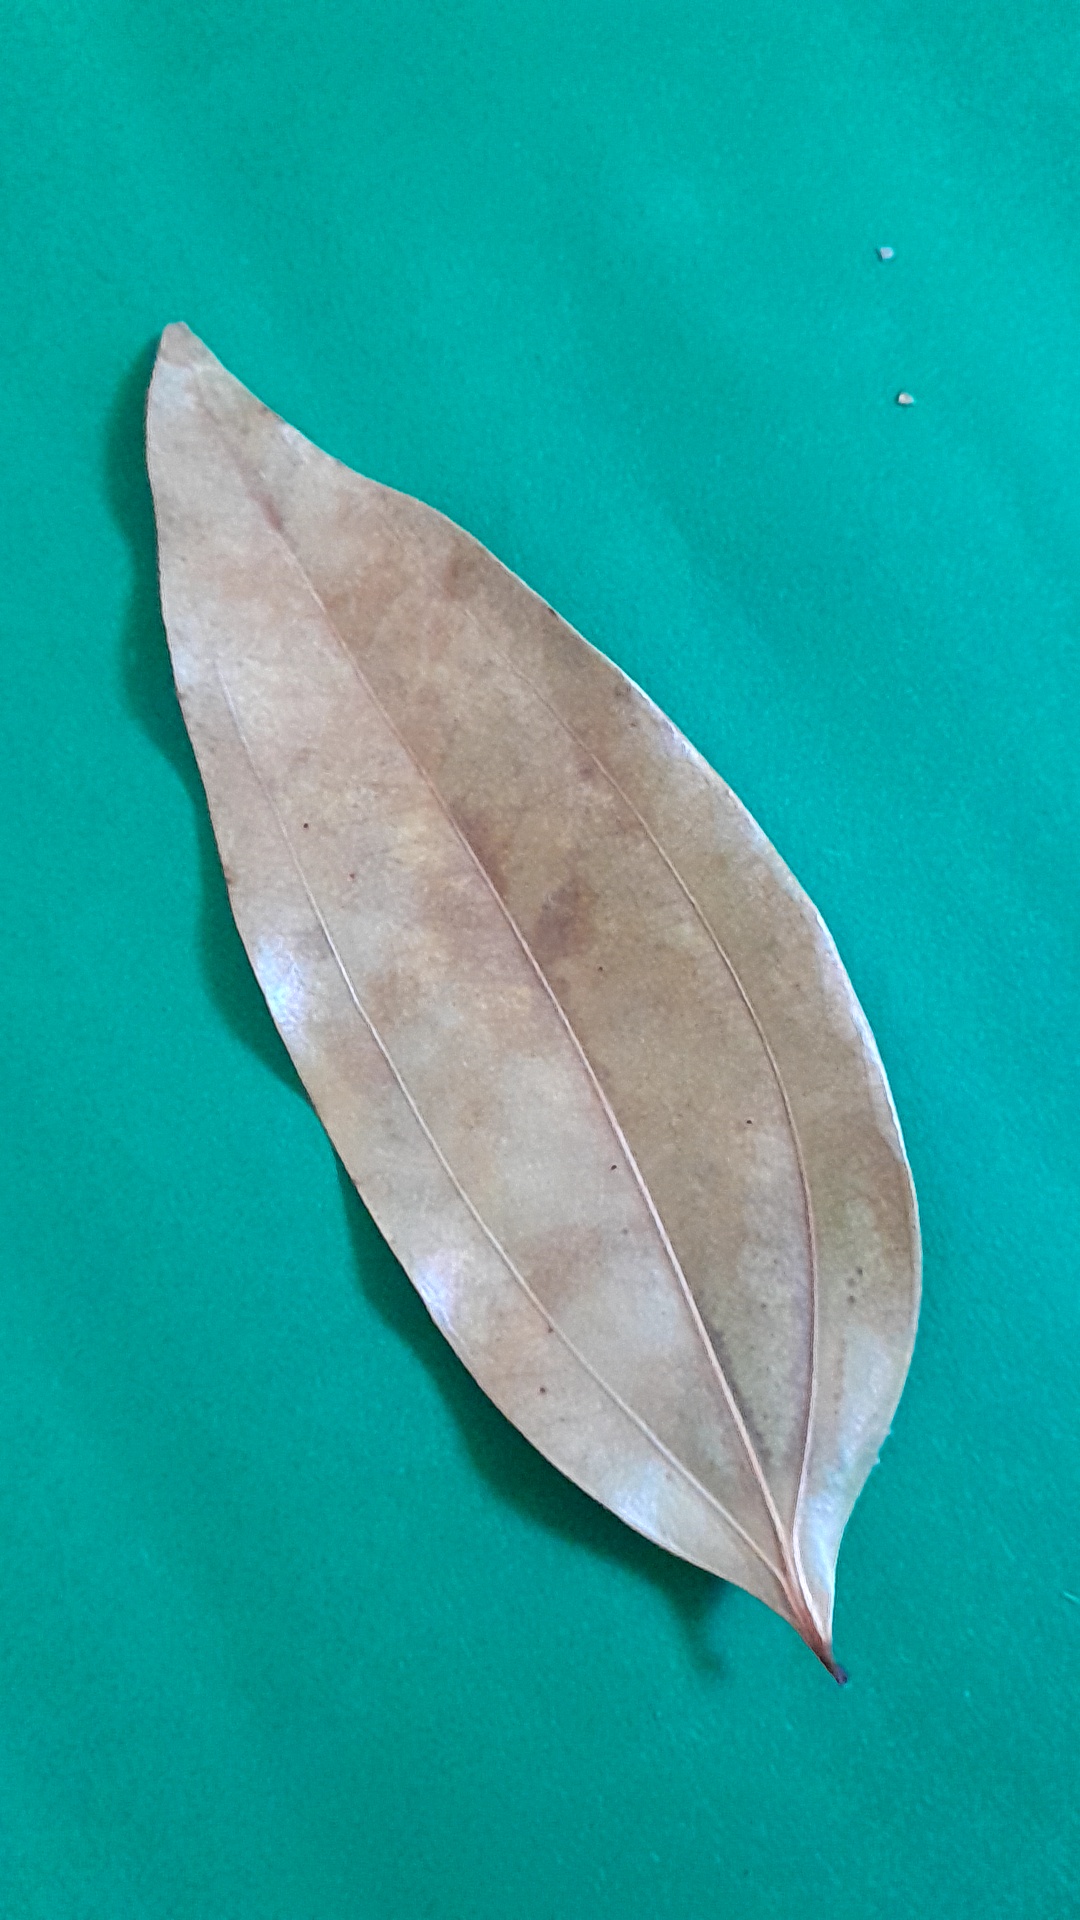
Label: Dry Leaf